Ralph Stackpole

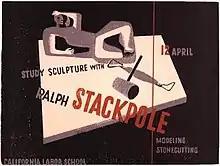
Artist Louise Gilbert rendered this flyer advertising a sculpture class Stackpole was to give in 1945 at the California Labor School.

Pflueger made certain that Stackpole was given a major commission for art in preparation for the Golden Gate International Exposition, also called the Pacific Pageant, a world's fair to be held on Treasure Island between San Francisco and Oakland. Stackpole worked to create an tall frame-and-stucco embodiment of "Pacifica", the theme of the exposition. By November 1938, when "Life" photographer Alfred Eisenstaedt was capturing images to promote the event, "Pacifica" was ready for his camera. The magazine carried the image of this, Stackpole's most monumental work, "a peaceful, contemplative, almost prayer-like female figure" intended only for temporary placement. The heroic sculpture stood in front of a tall "prayer curtain" of regular star-shaped steel bangles that rippled in the wind. Vivid orange and blue lights washed the curtain at night, while "Pacifica", the image of Peace, was brilliant in white. Over two years, 16 million visitors came to the exposition. When it was over, Stackpole proposed that the sculpture be recast in a more permanent form—steel, stone or concrete—and positioned prominently on an island in the San Francisco Bay, perhaps Alcatraz or Angel Island, in a manner similar to the Statue of Liberty in New York Harbor.The plan was not seriously considered by civic leaders whose attention was on the gathering war clouds in Asia and Europe. The sculpture and most of the exposition buildings were dynamited in 1942, and the U.S. Navy took ownership of the island as a base in World War II.